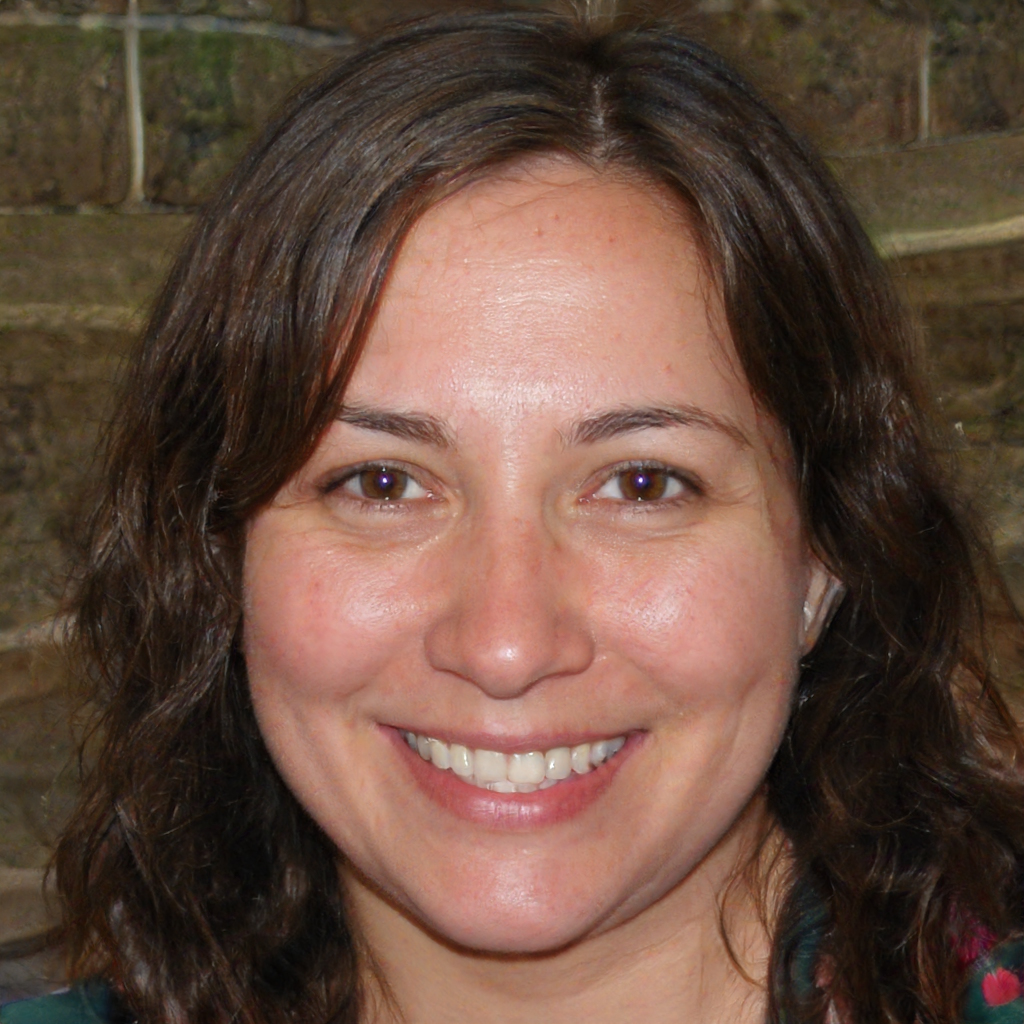
Portrait style: Real Portrait